MacGyver (2016 TV series) season 1

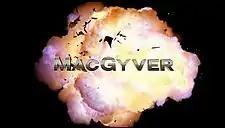
Title card for the first season. Subsequent seasons featured a different title card after the opening sequence was redesigned.

As part of the revamp Ancken was also pulled from the series and James Wan was once again announced as the director. Lenkov was also announced to be taking over as showrunner of the series. Lionsgate Television also signed on to produce the series along with CBS Television Studios. When CBS revealed its fall schedule it was revealed that the series would premiere on September 23, 2016. On October 17, 2016, the series was given a full series order of twenty-two episodes but only twenty-one were produced. On March 23, 2017, CBS renewed the series for a second season and the first season concluded April 14, 2017.